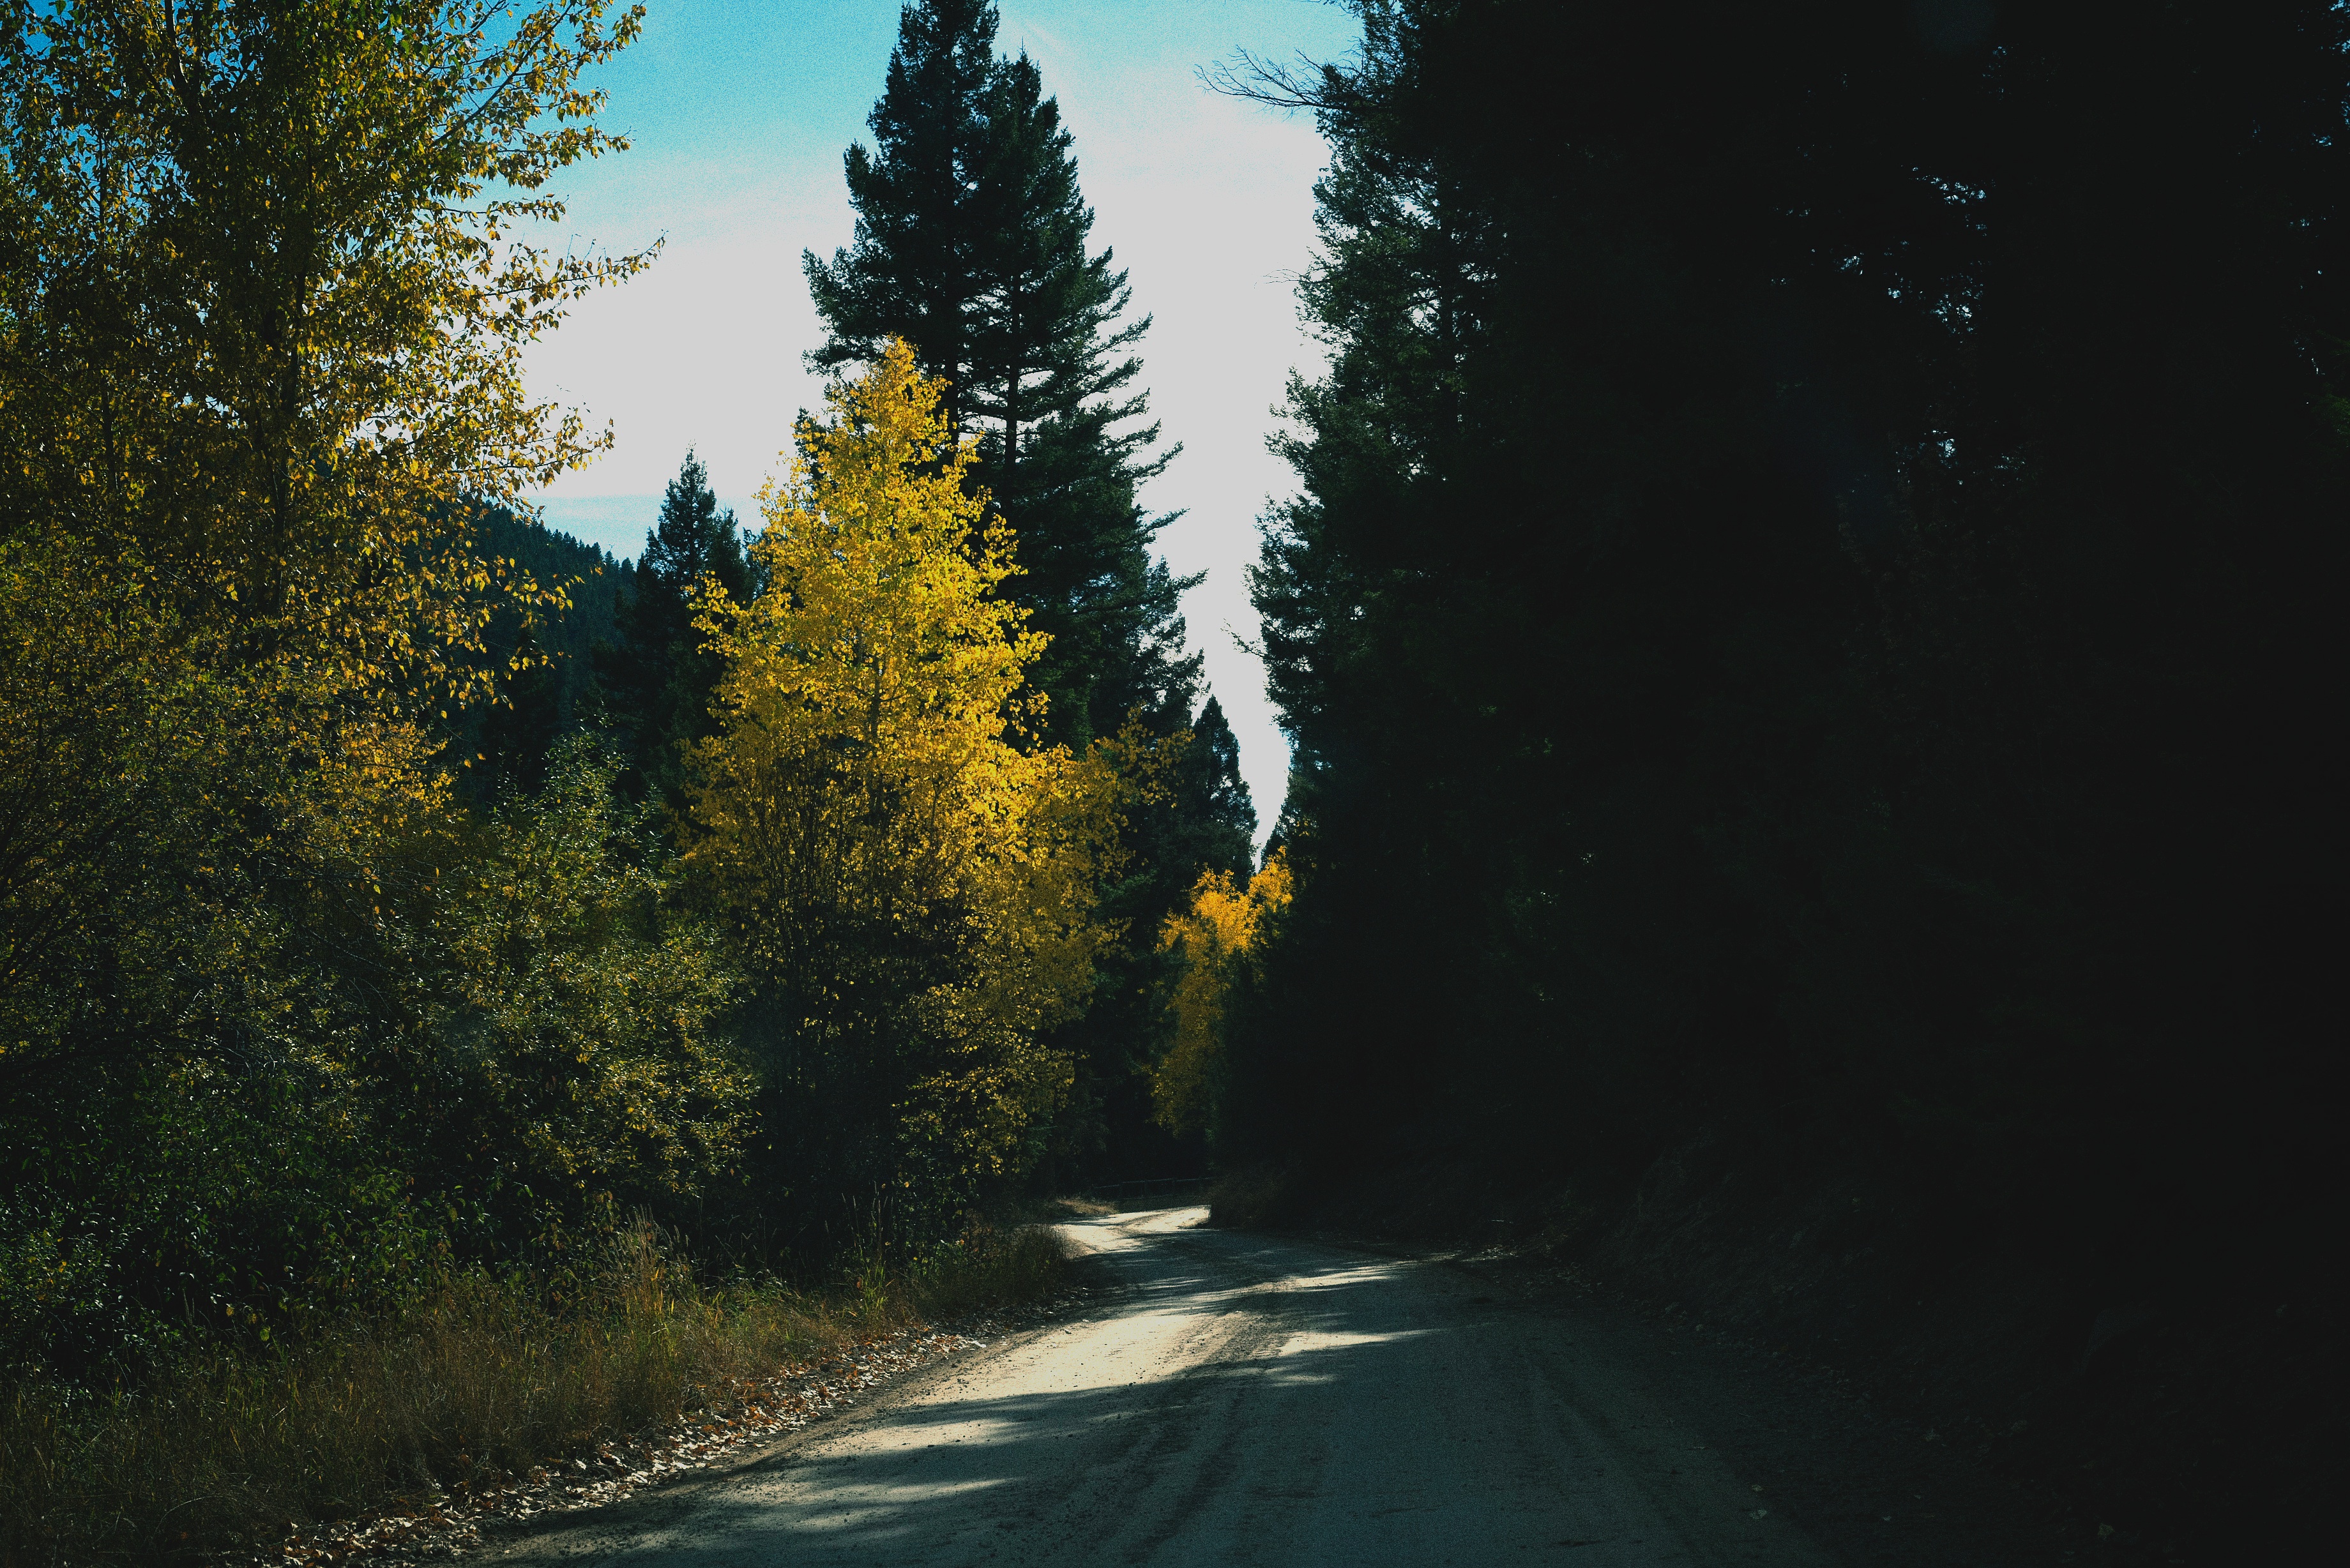
tree, nature, forest, outdoor, mountain, light, road, sunlight, morning, leaf, autumn, shadow, darkness, season, infrastructure, atmospheric phenomenon, woody plant